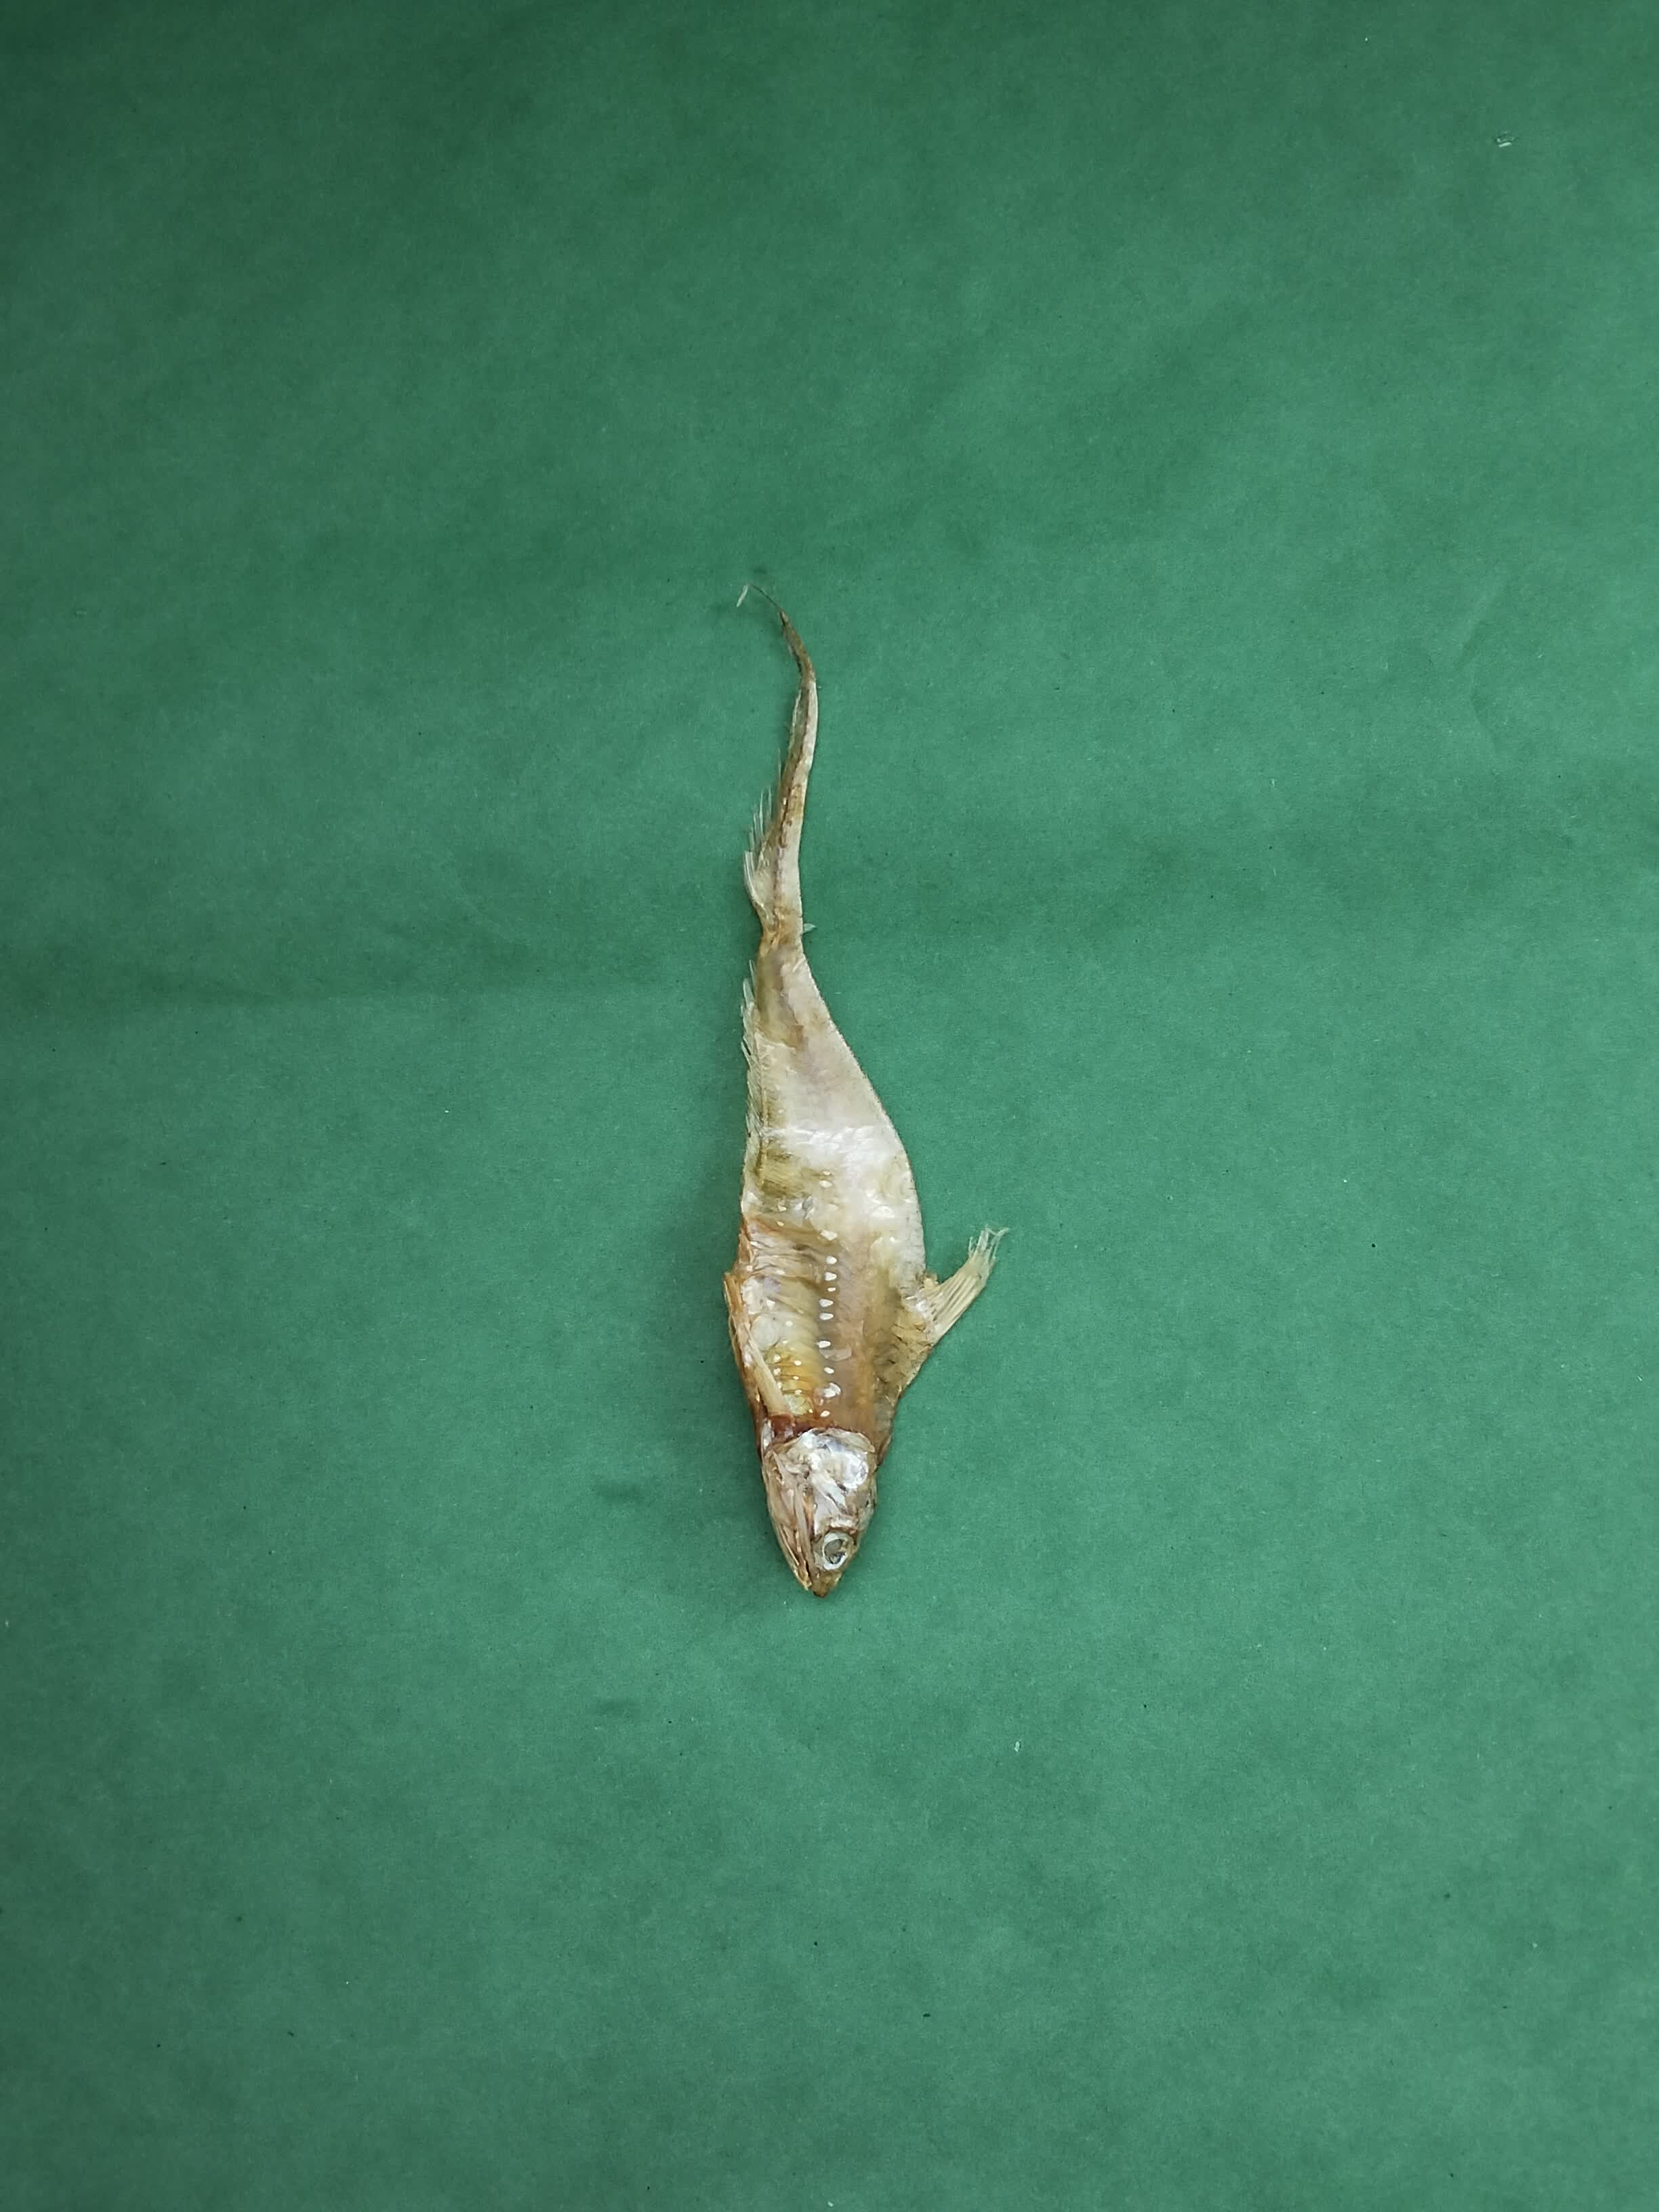
Species: Shundori